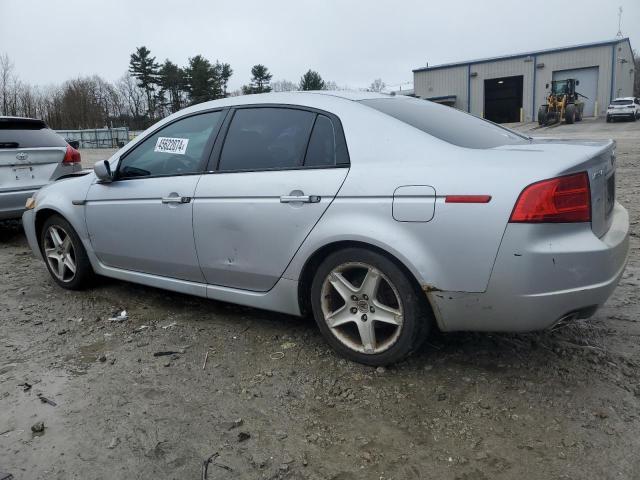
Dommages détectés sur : porte arrière gauche, pare-choc arrière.
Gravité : mineur